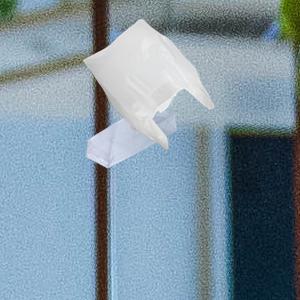
Label: plasticbags